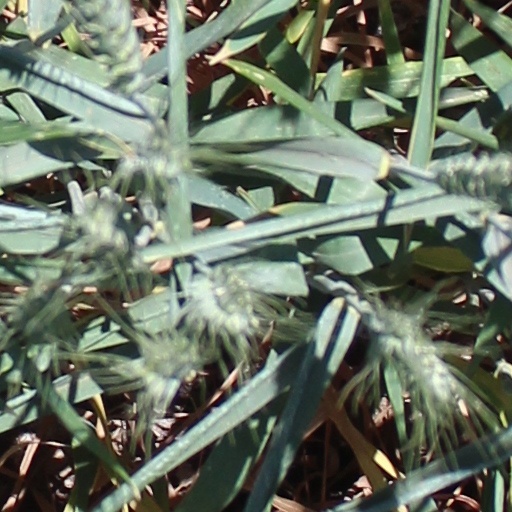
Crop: wheat